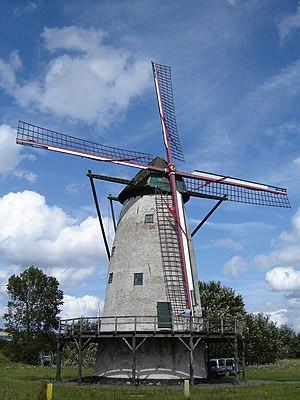
Cette page regroupe l'ensemble des monuments classés du district de Berendrecht-Zandvliet-Lillo, dans la ville d'Anvers.